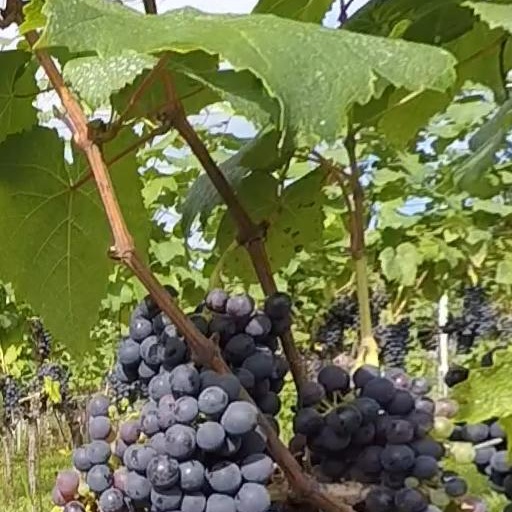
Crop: grape